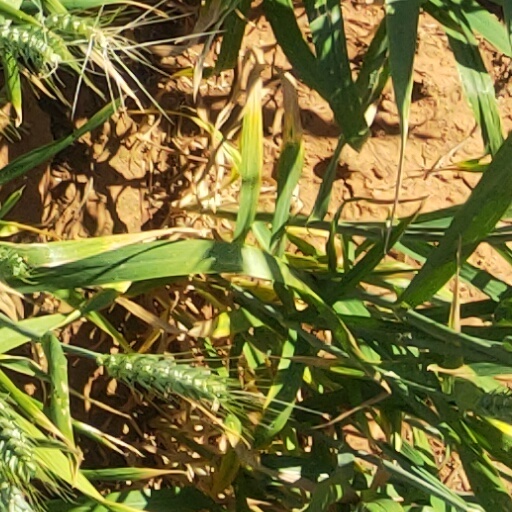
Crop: wheat